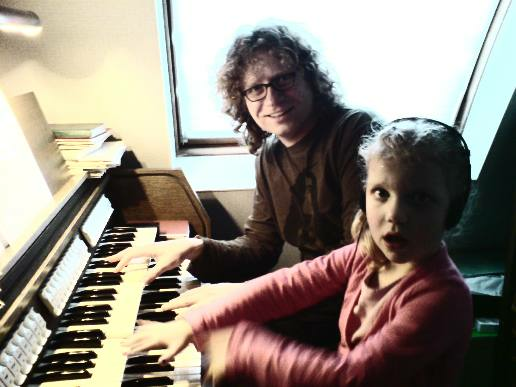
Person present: No